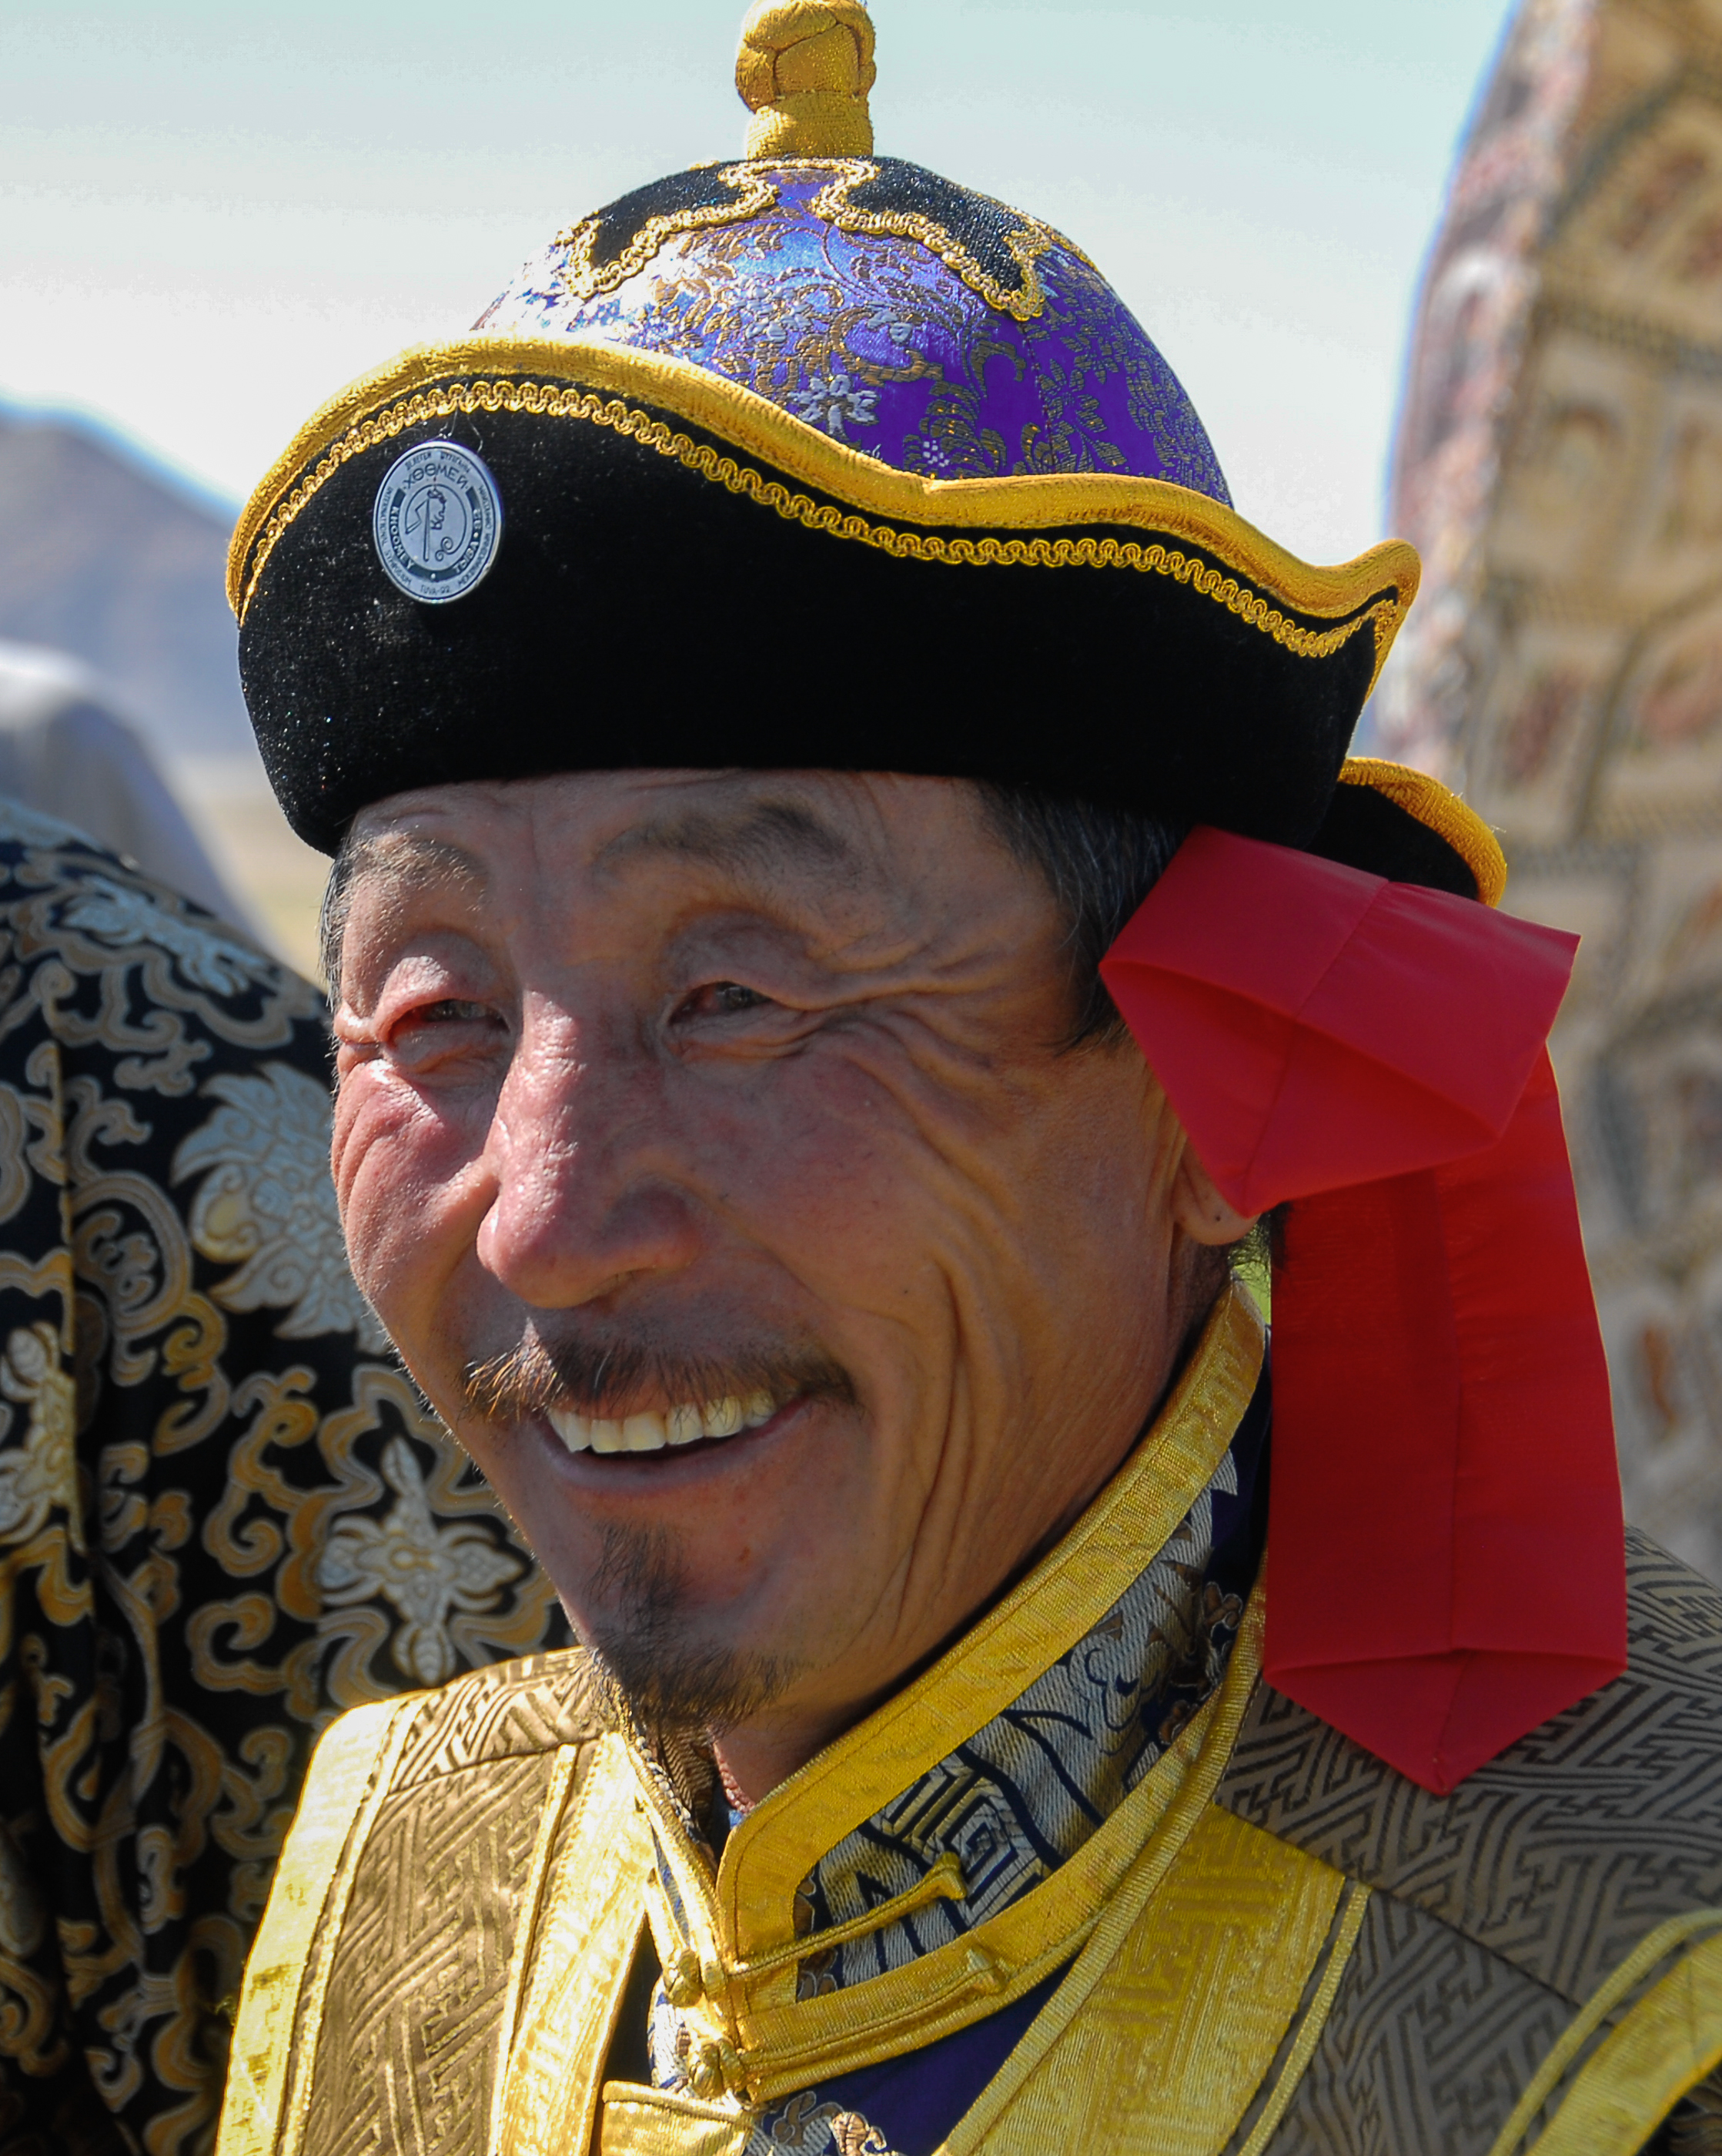
outdoor, person, people, soldier, army, profession, monarch, tribe, festival, temple, tradition, costume, traditional, mongolia, mongolei, naadam, khovd, serienaadam, mn, chowdaimag, folklore, military officer, military person